Yaoi paddle

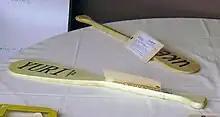
Variants of the yaoi paddle reading "" and ""

The pine wood paddles are emblazoned with "Yaoi Softcore Side" on one side of the blade and "Yaoi Hardcore Side" on the other, and "Official Hen Da Ne Initiation Paddle" on the handle; paddles sold through Yaoi-Manga.com featured the company's logo on the pommel. Variants of the yaoi paddle reading "" (a term for female-female romance media), "", and "" (terms respectively designating the top and bottom in a relationship) were also produced. The paddles measured 2 feet by 5.25 inches, and retailed for between US$30 and $40.